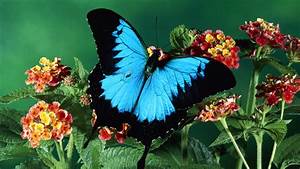
Label: farfalla